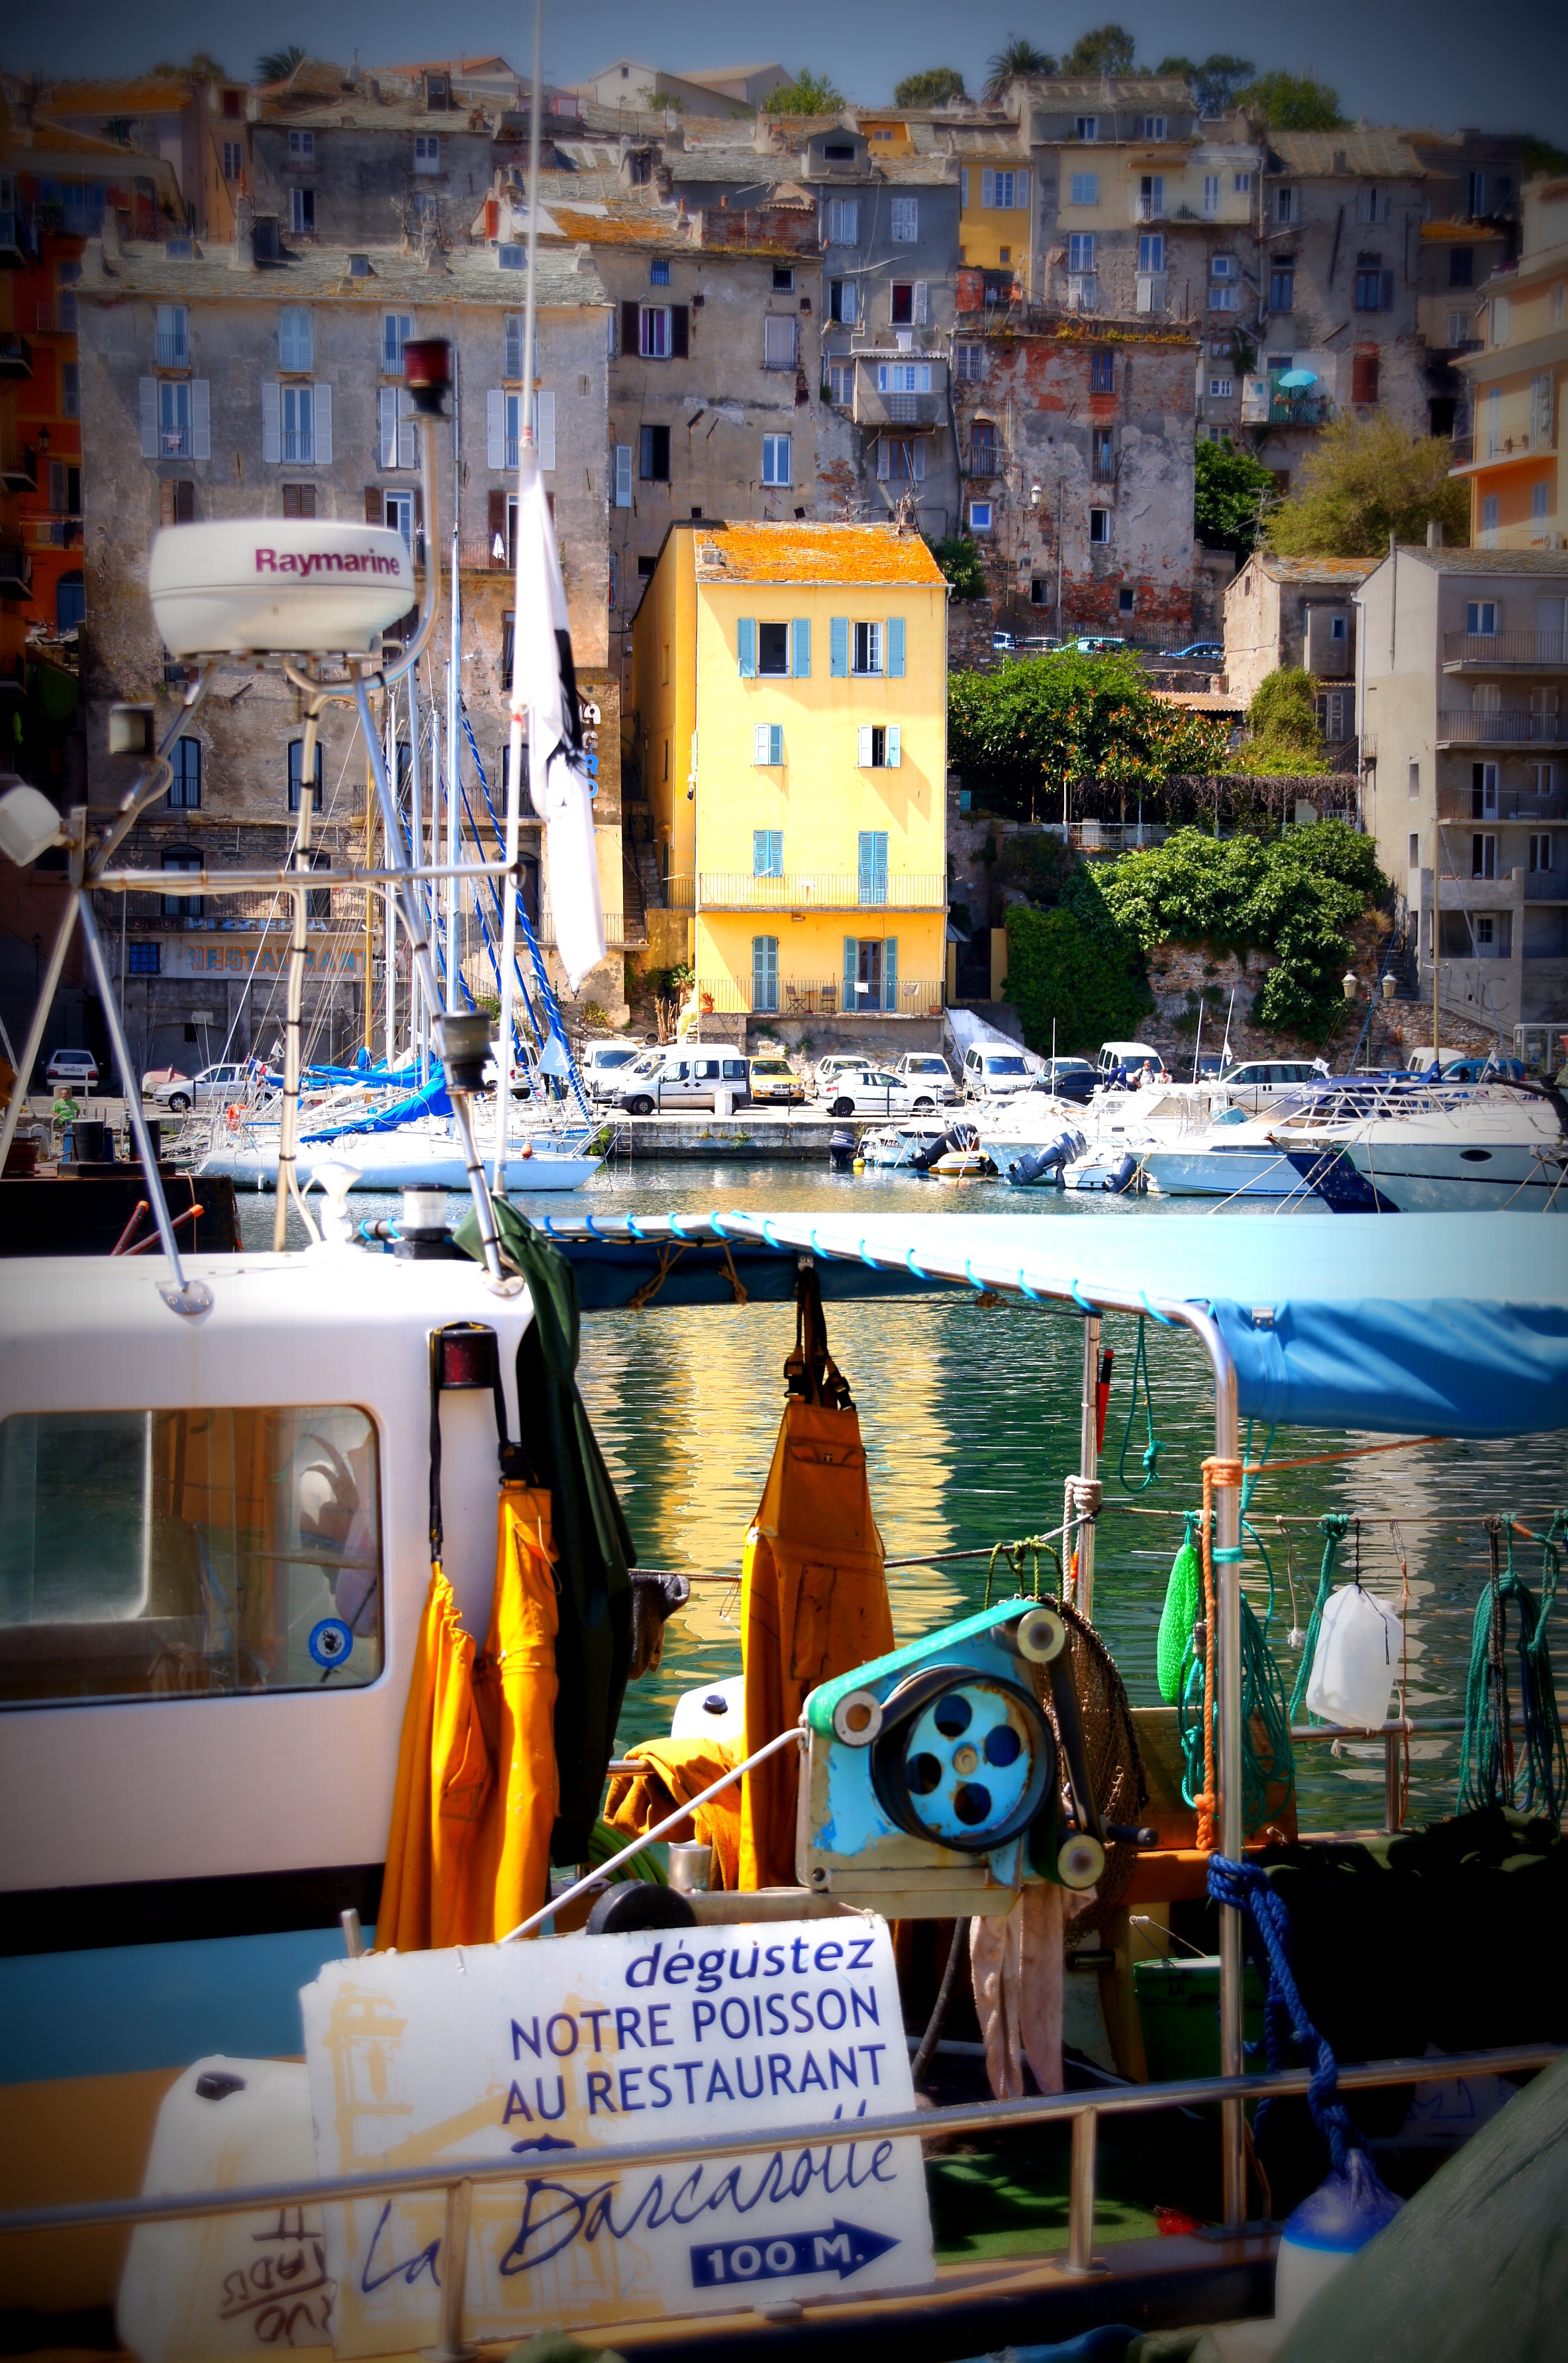
boat, city, cityscape, vacation, travel, france, vehicle, port, tourism, waterway, old town, boats, corsica, port city, urban area, coastal village